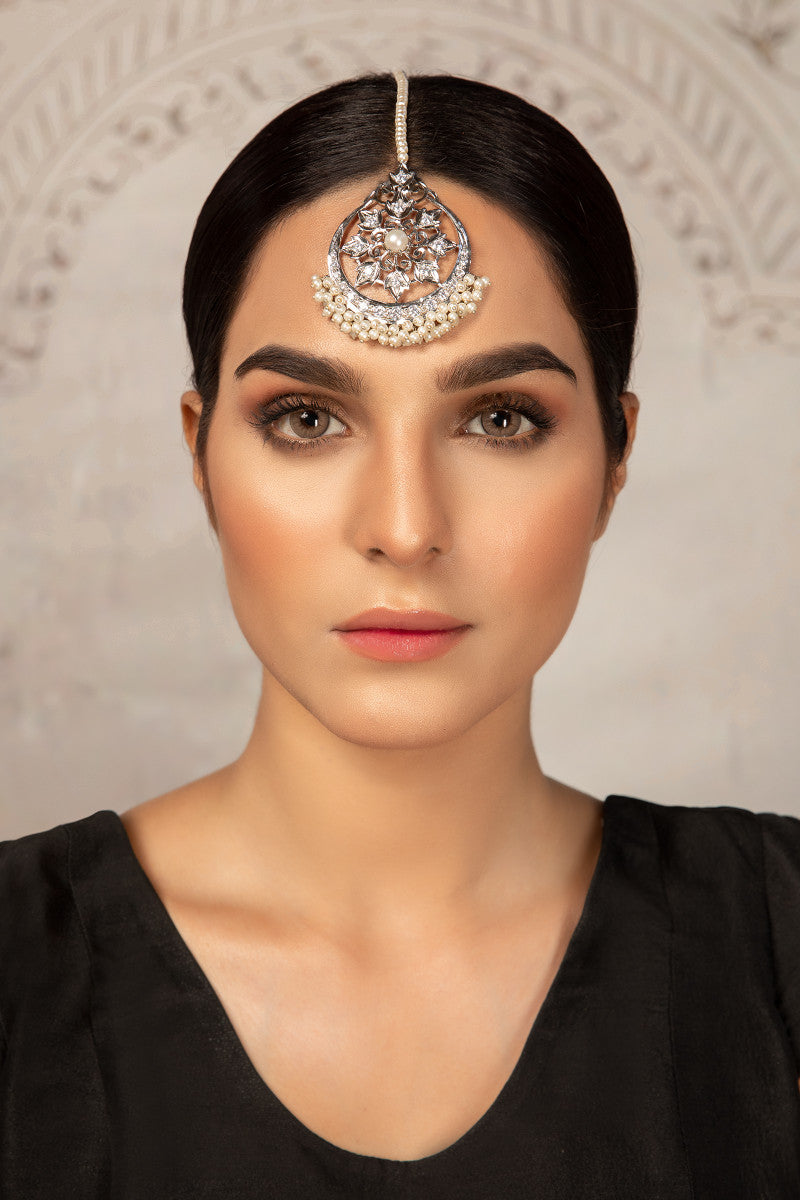
black silver kundan headpiece